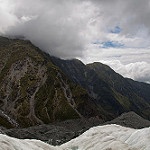
Label: glacier